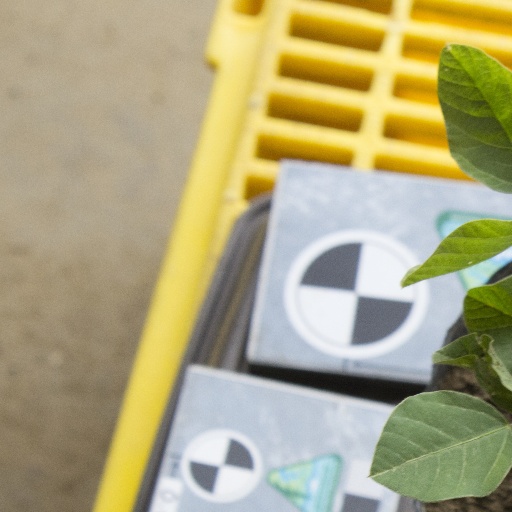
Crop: soybean